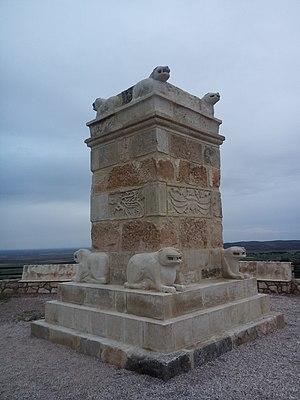
Le mausolée de Pozo Moro est un mausolée ibérique découvert en 1970 dans des fouilles d'une nécropole réalisées dans la Province d'Albacete, dans la commune actuelle de Chinchilla de Monte-Aragón.